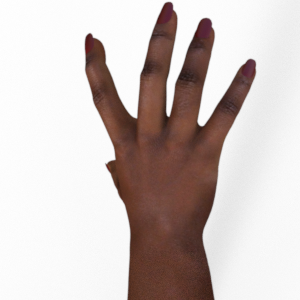
Label: paper